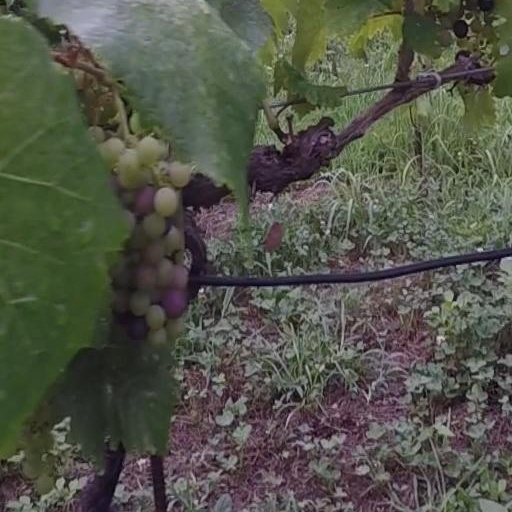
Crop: grape